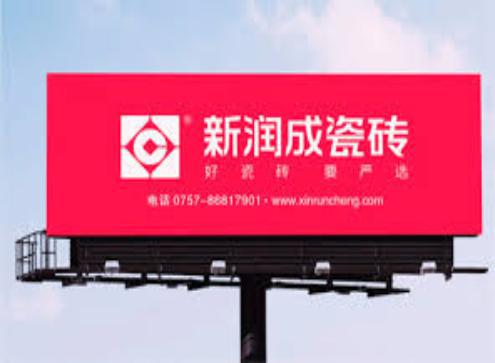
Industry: Others